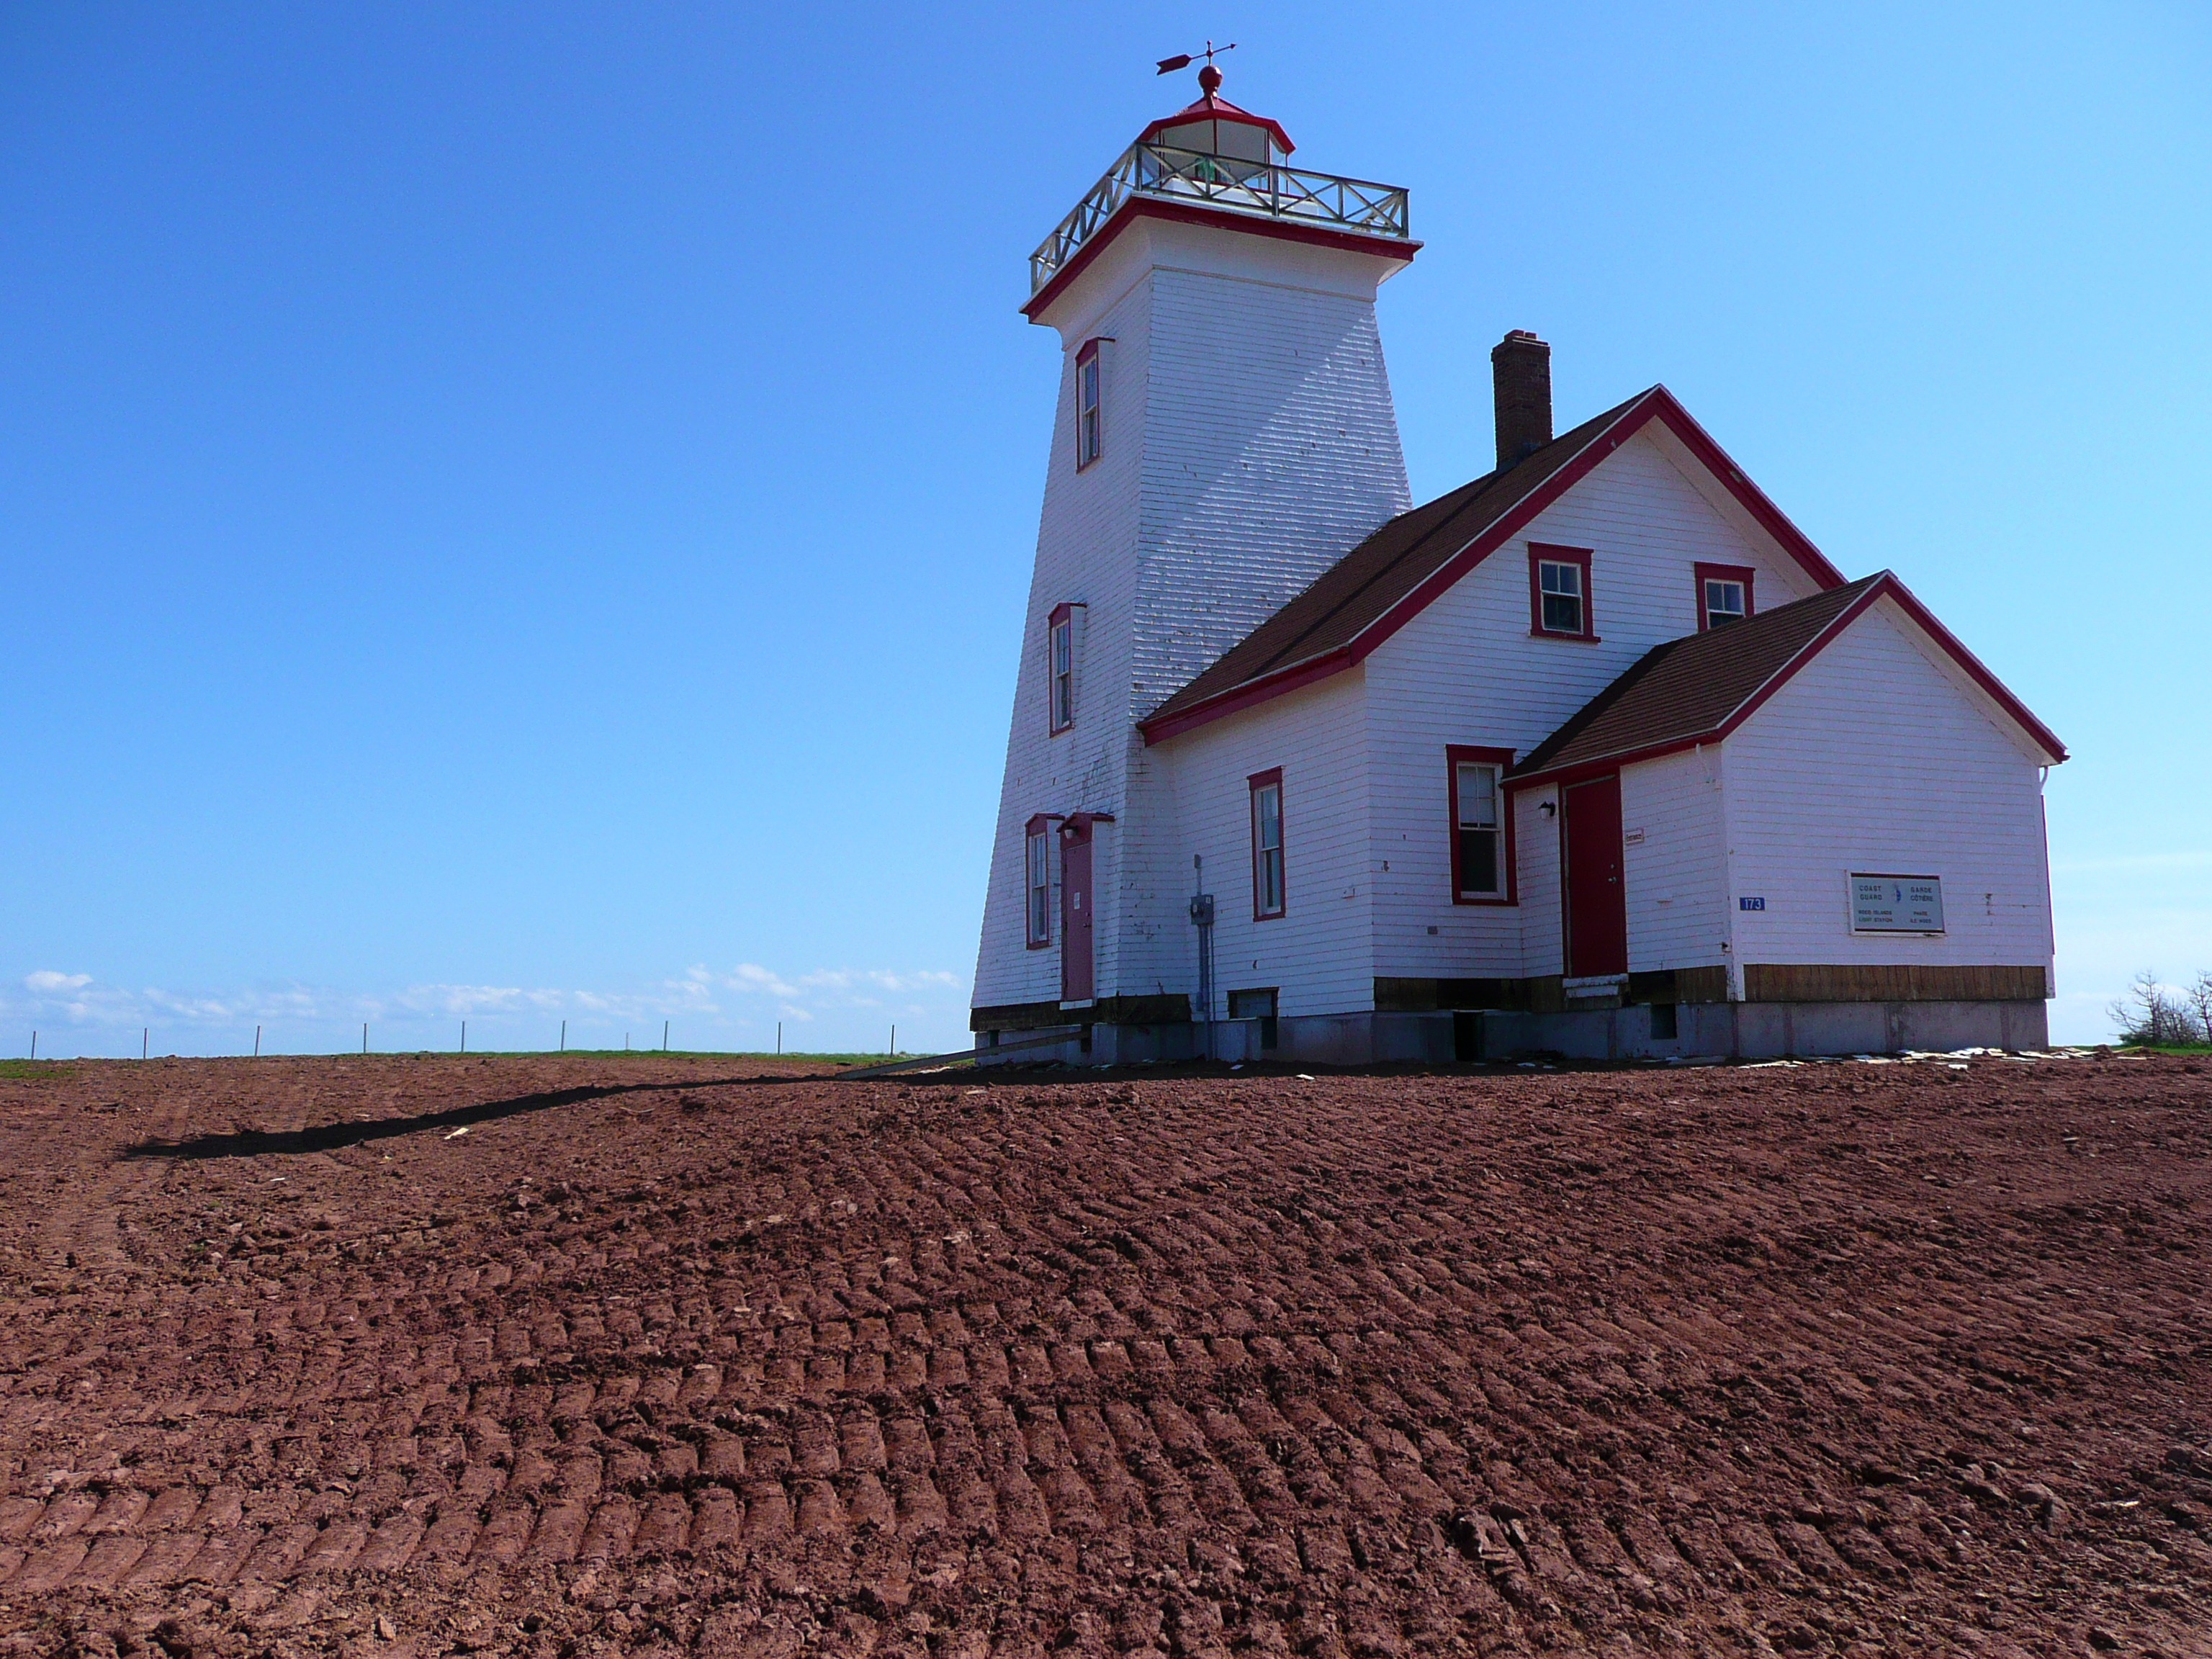
sea, coast, light, lighthouse, night, shore, building, coastline, tower, landmark, beacon, signal, canada, marine, safety, navigation, maritime, guide, rural area, prince edward island, guidance, searchlight